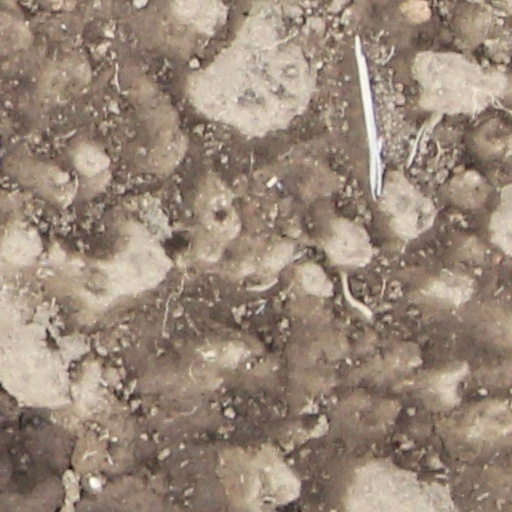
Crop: wheat